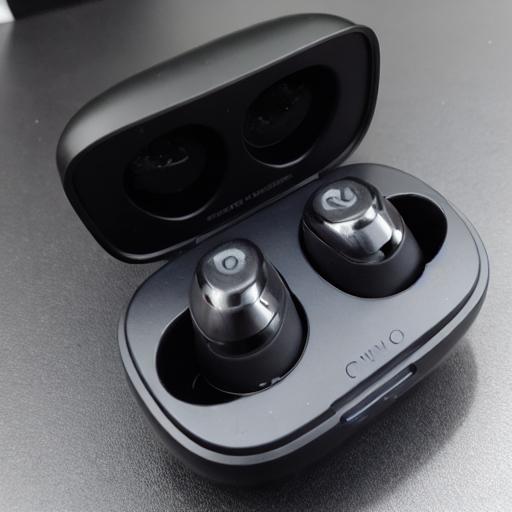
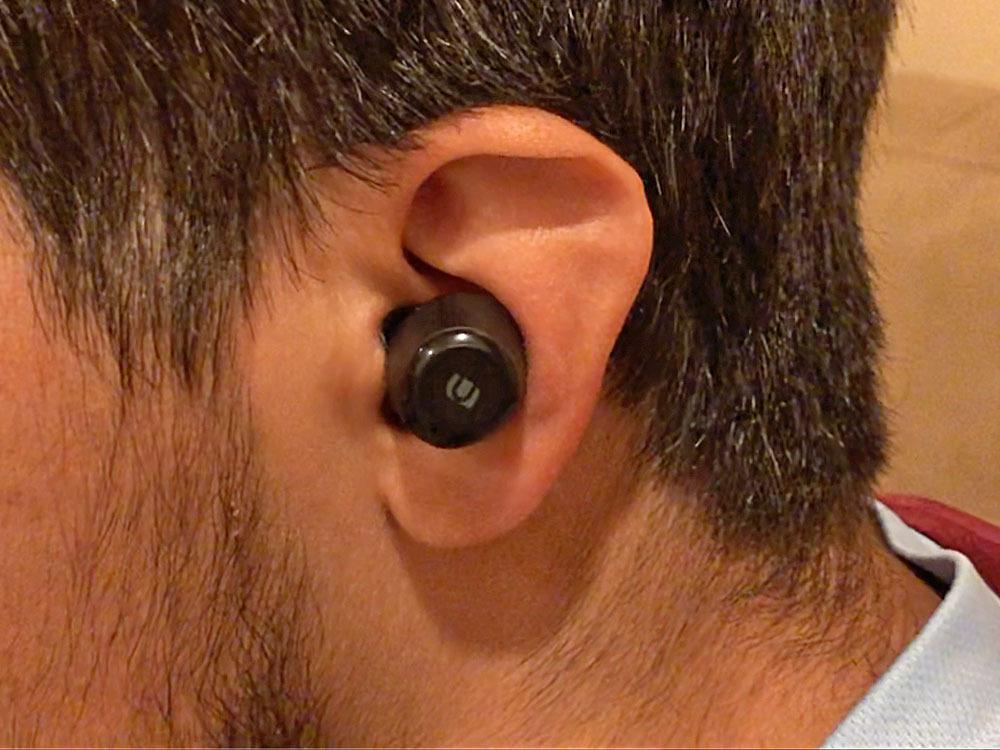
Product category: earbuds
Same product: no